Carlton in Lindrick

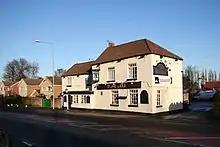
The Blue Bell pub

Carlton has a civic centre. There is also a public library in Long Lane, which currently opens on Monday afternoons and Friday mornings.